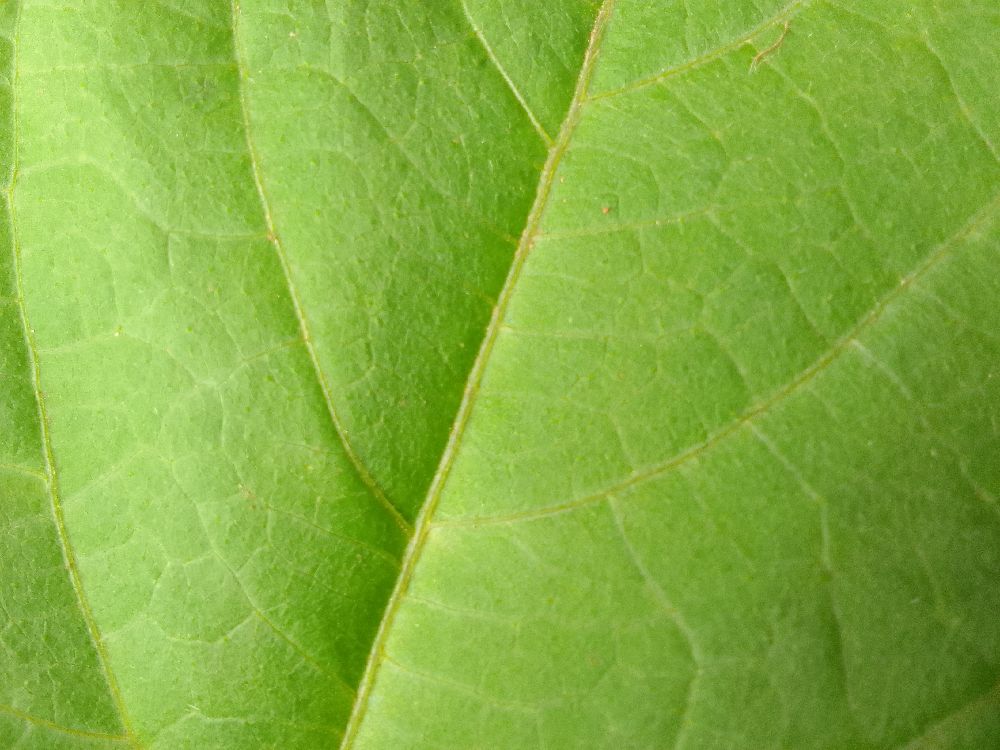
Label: healthy